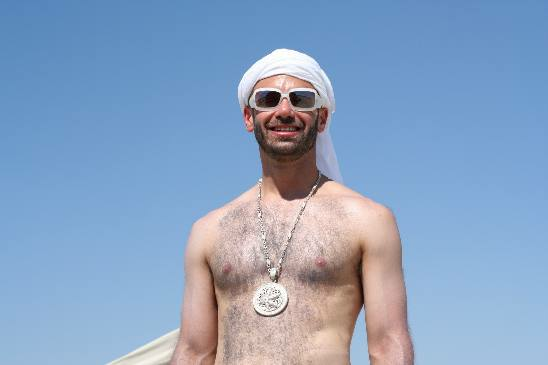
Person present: Yes